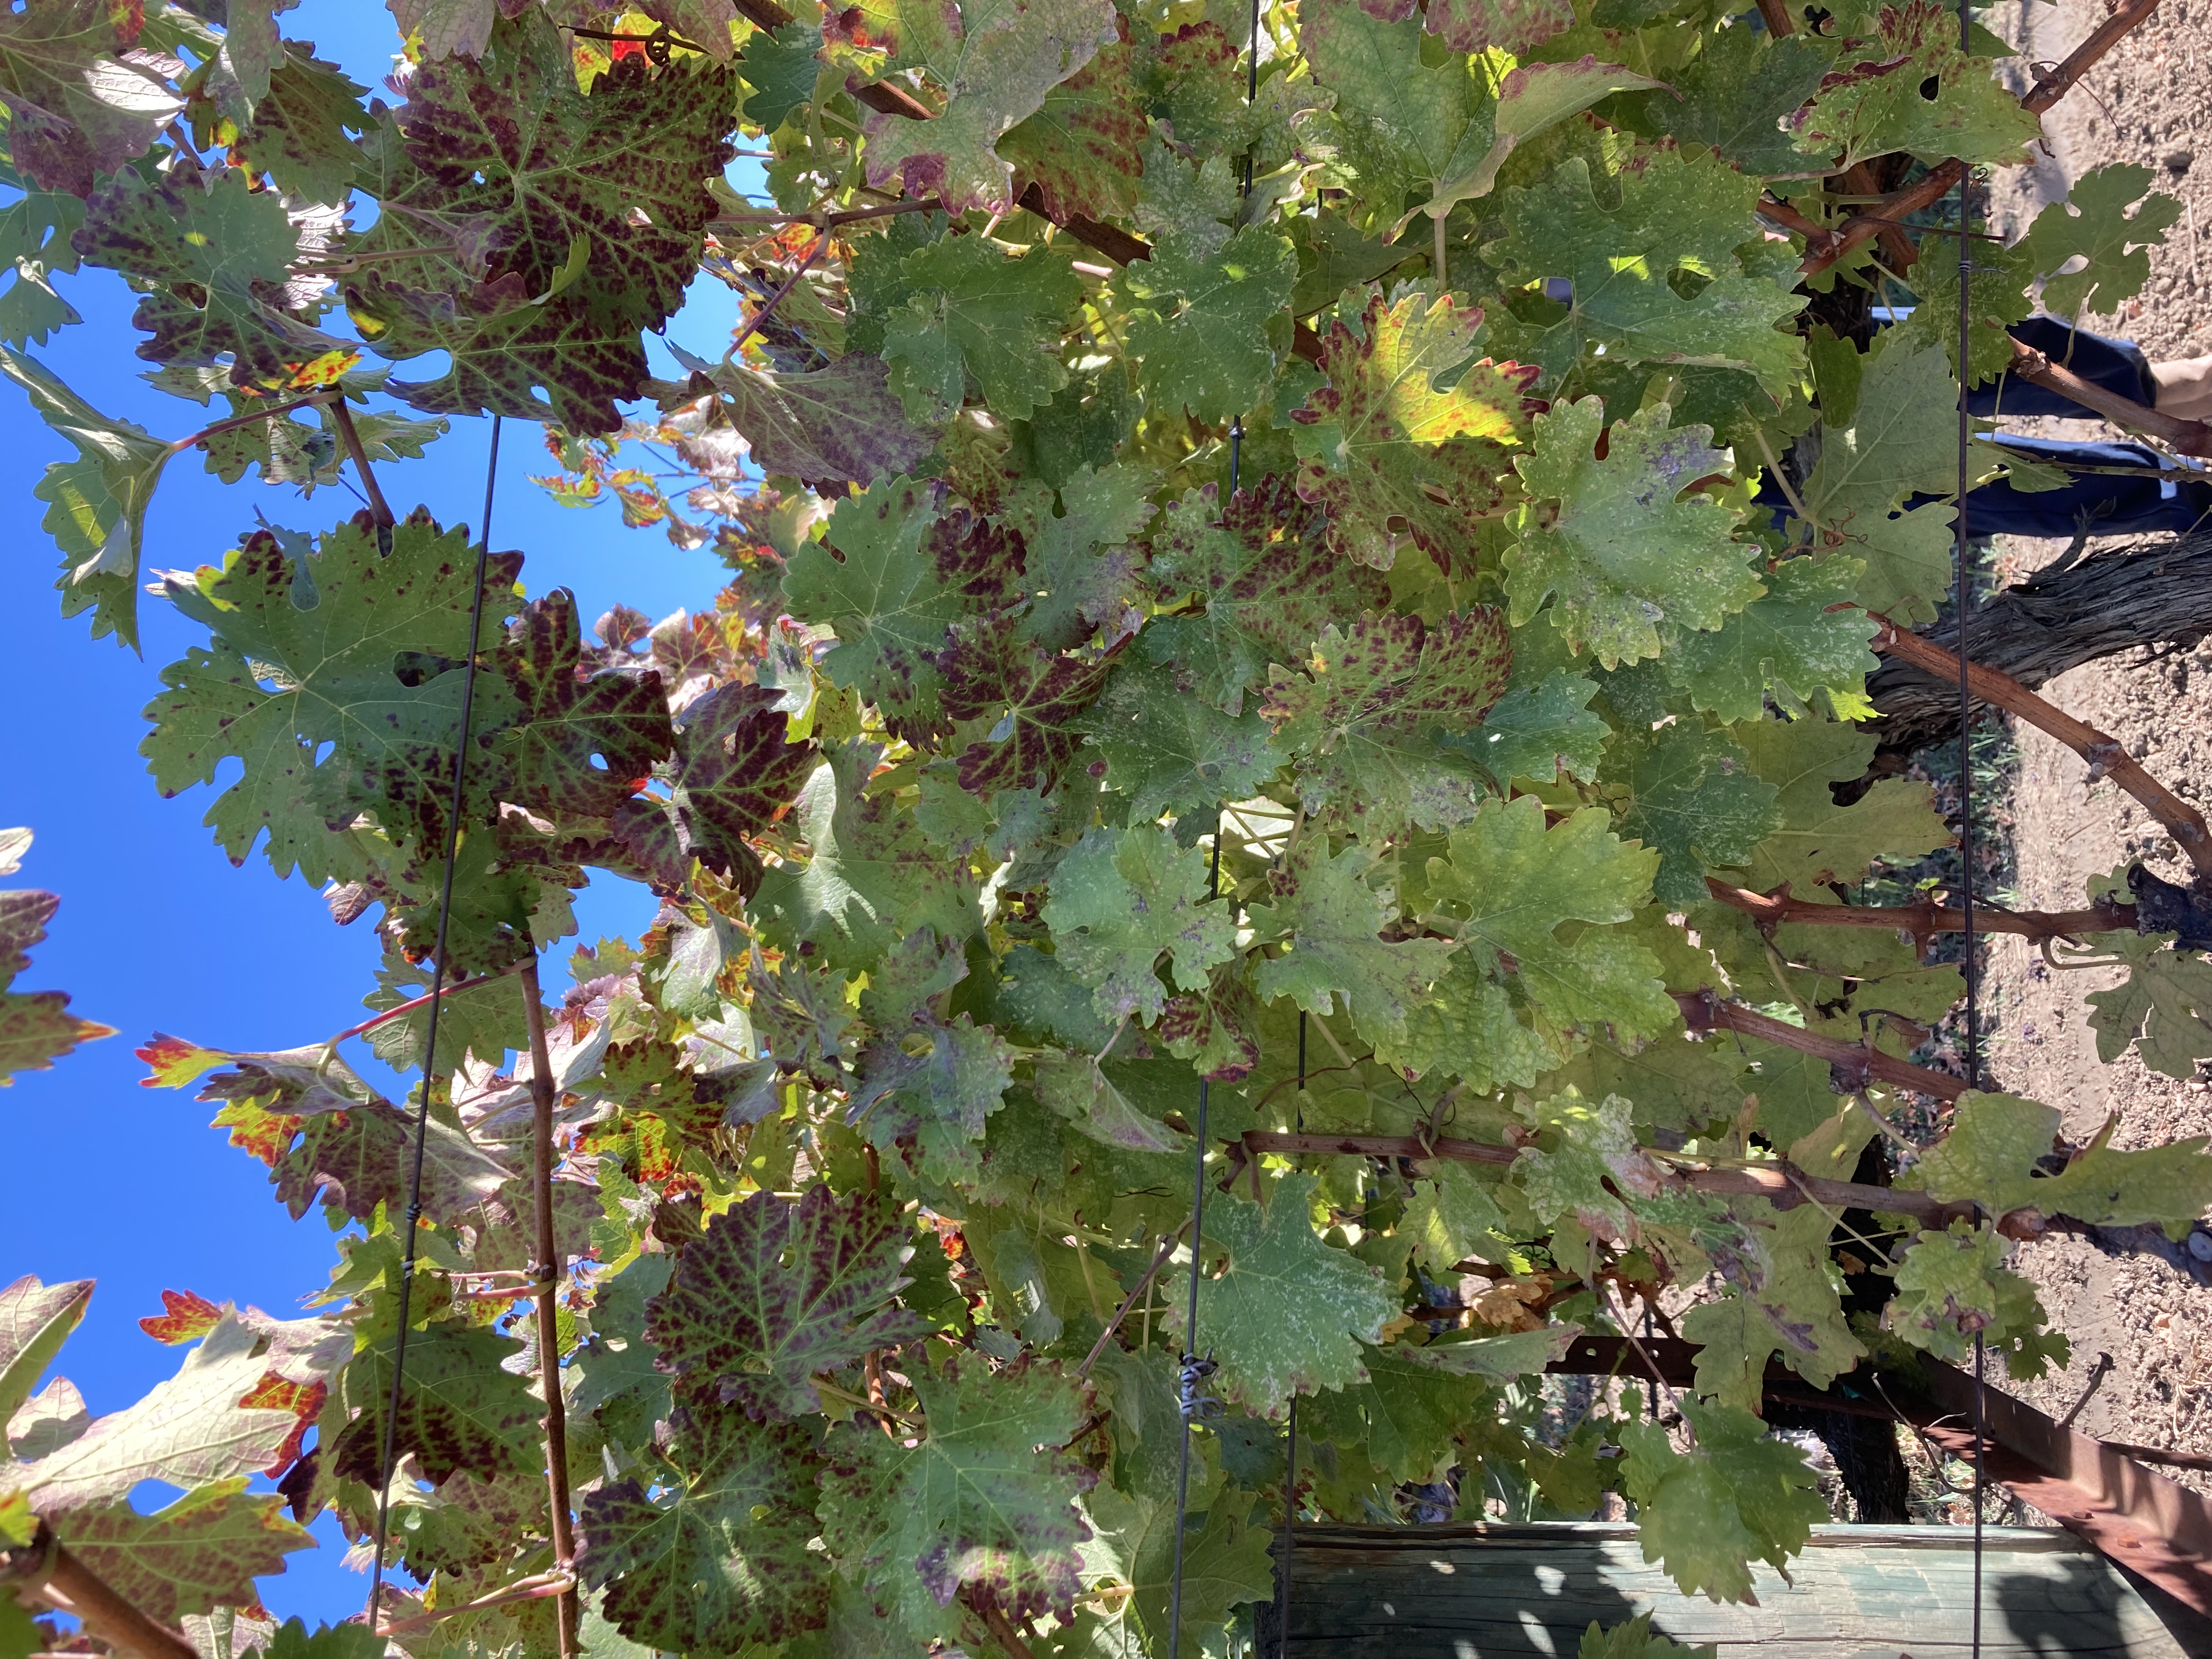
Label: Leafroll 3